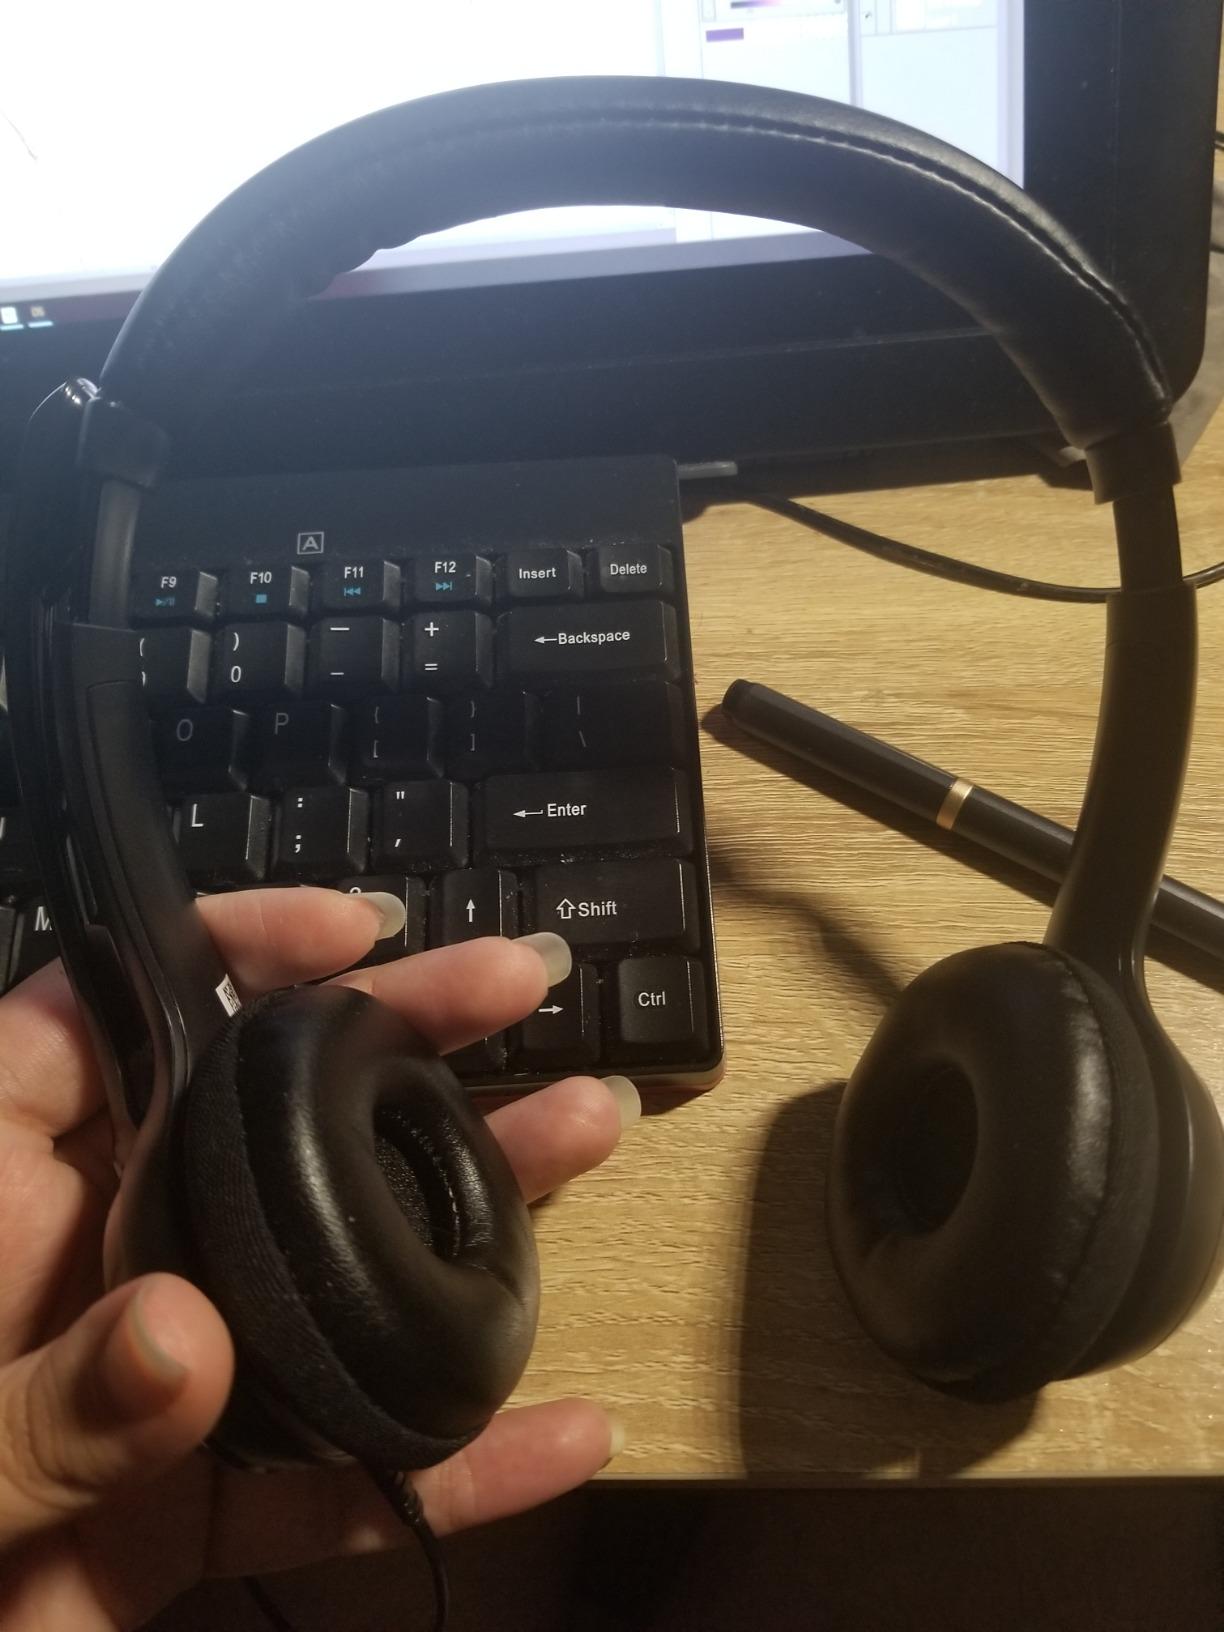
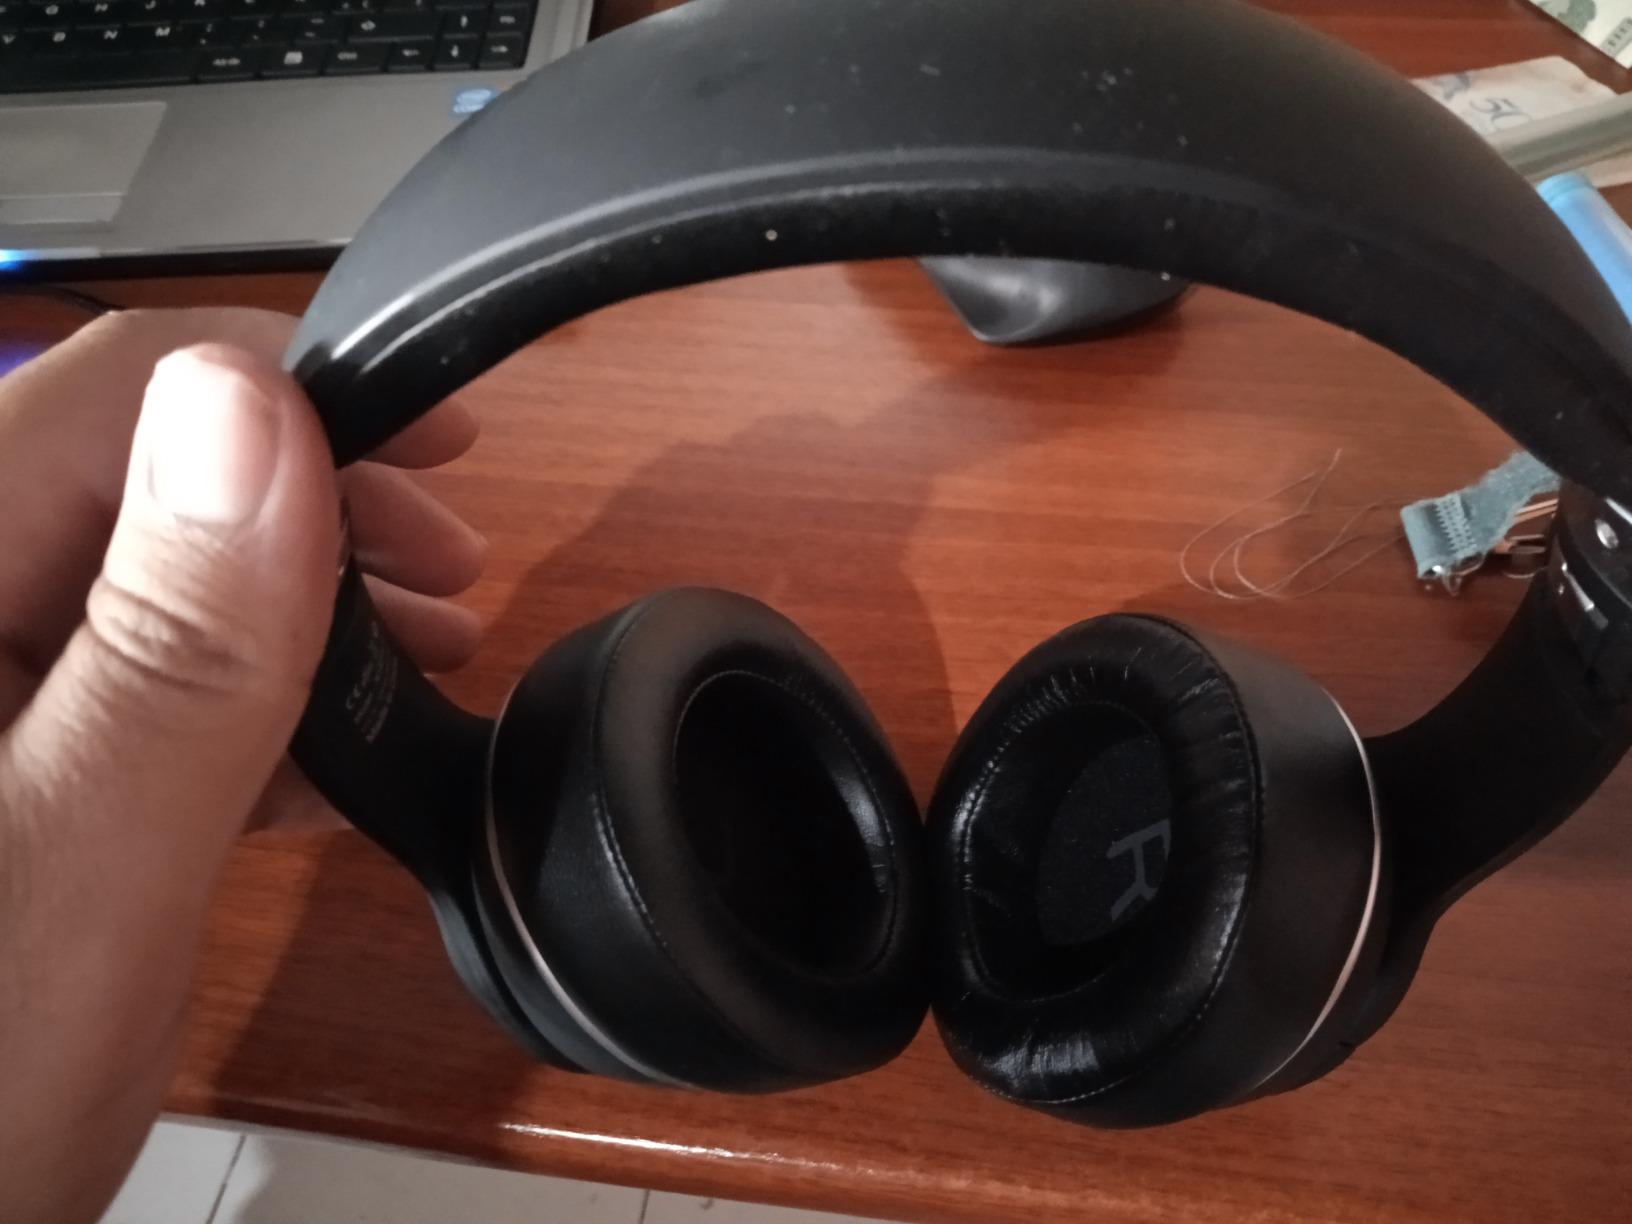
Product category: headphones
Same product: no